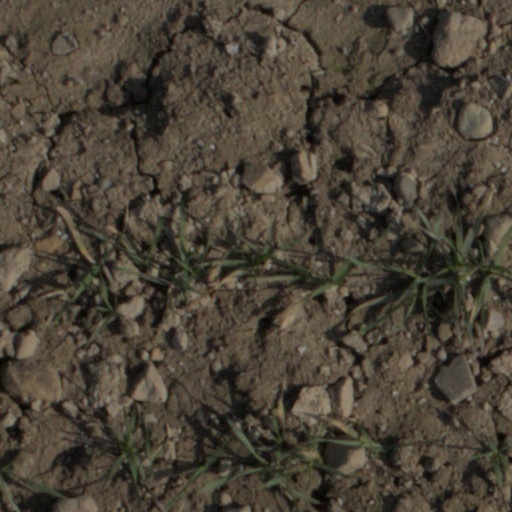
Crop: wheat